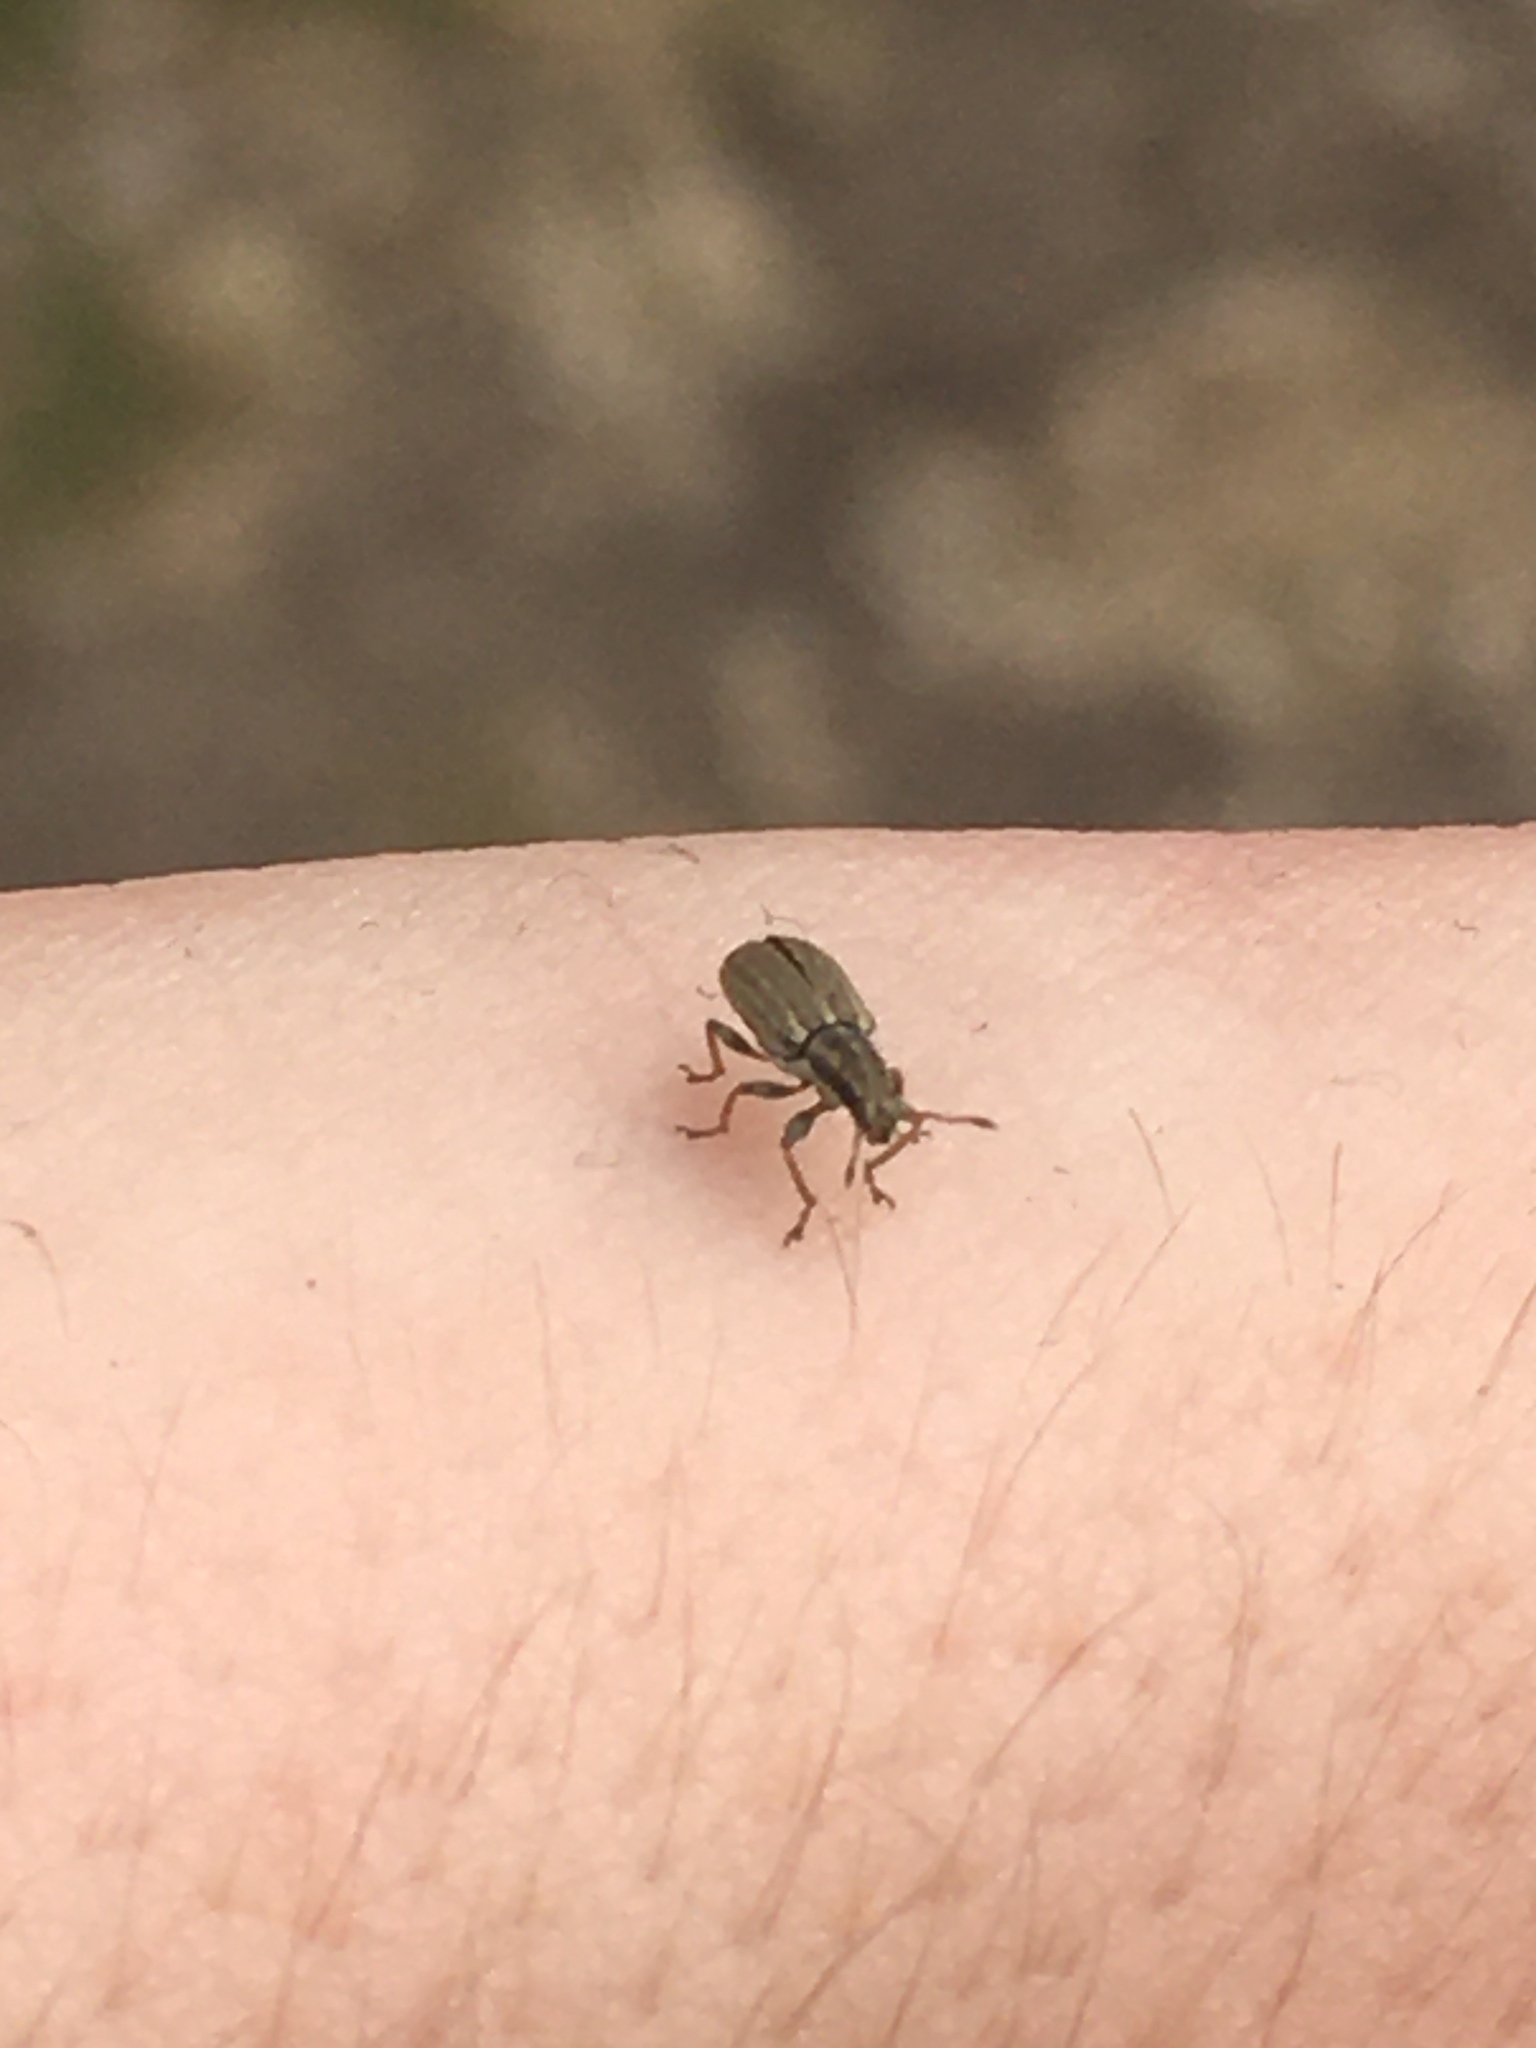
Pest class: pea_leaf_weevil